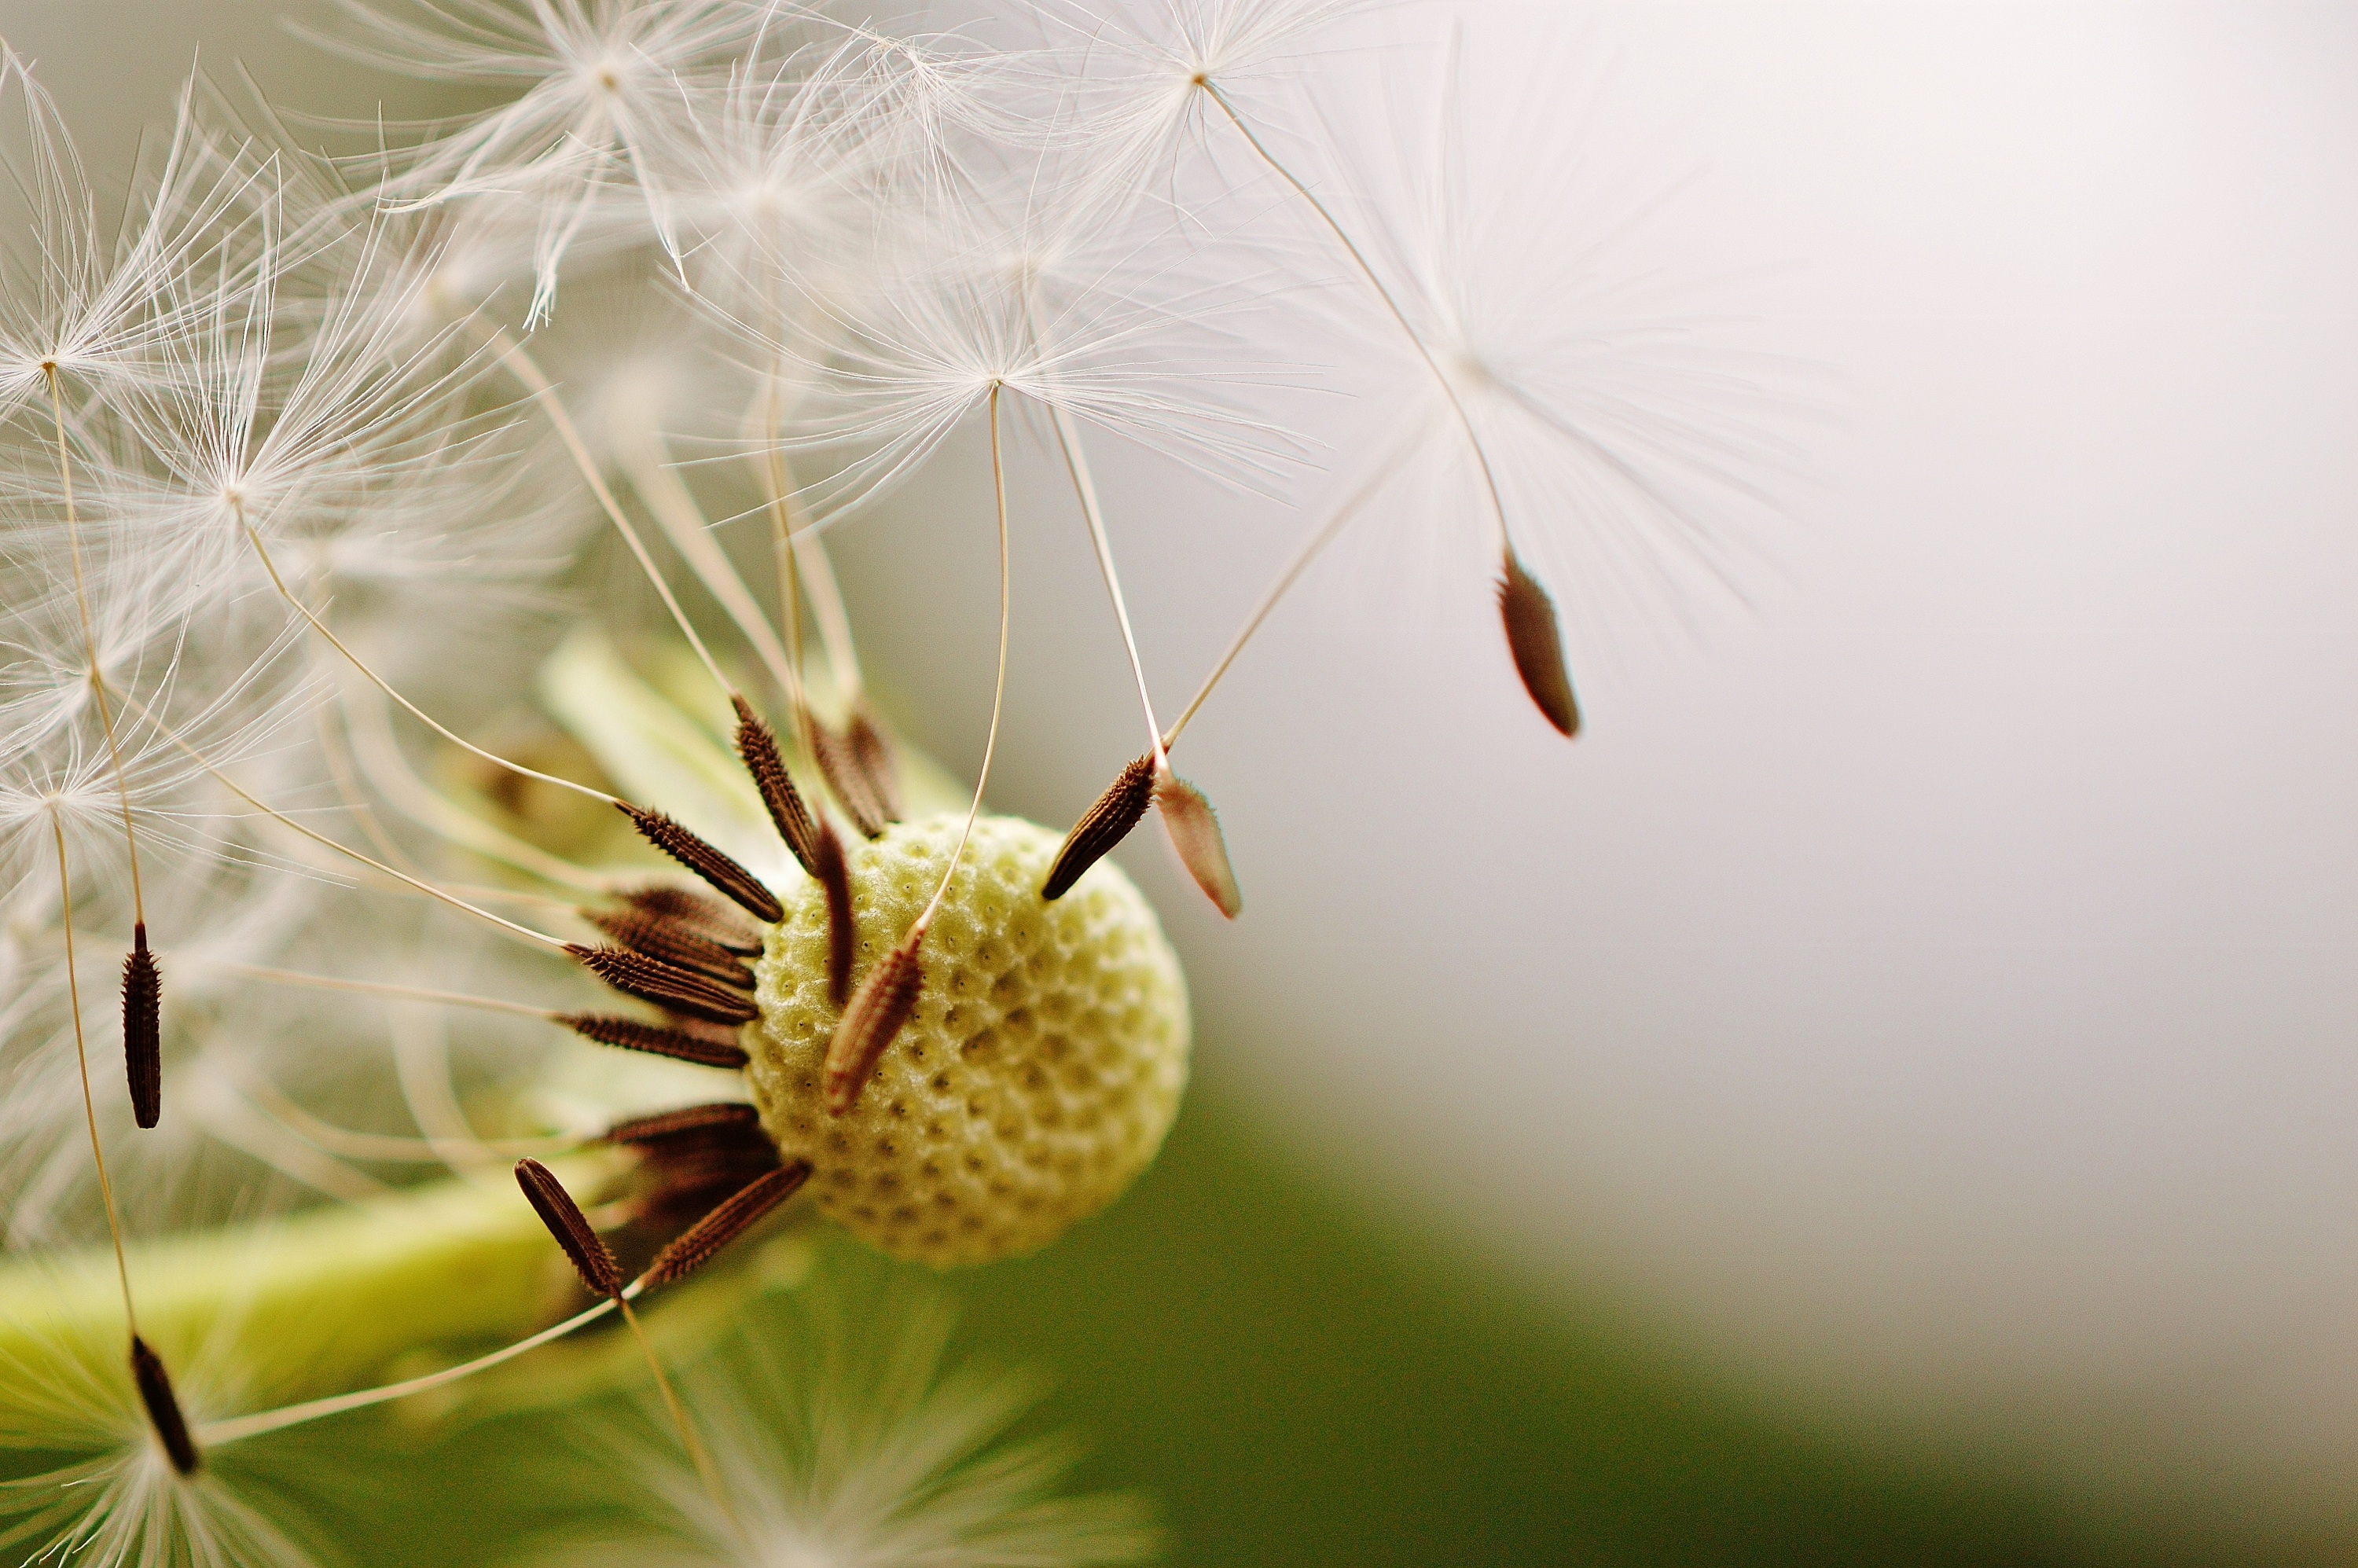
nature, branch, blossom, plant, photography, dandelion, sunlight, leaf, flower, petal, pollen, green, botany, yellow, close, flora, wild flower, close up, pointed flower, macro photography, flowering plant, daisy family, grass family, plant stem, land plant